Archelaus Marius Woodson

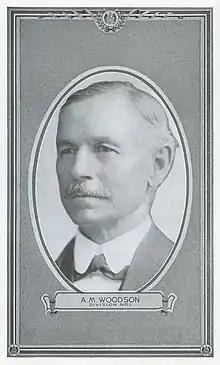
Woodson in 1917.

Archelaus Marius Woodson (January 30, 1854 – November 15, 1925) was a justice of the Supreme Court of Missouri from 1907 to 1925.